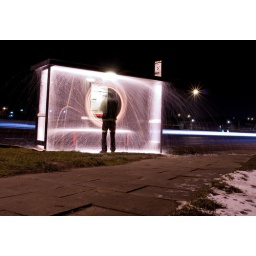
to the tune of car wash. no bus stop was harmed in the making of this photograph